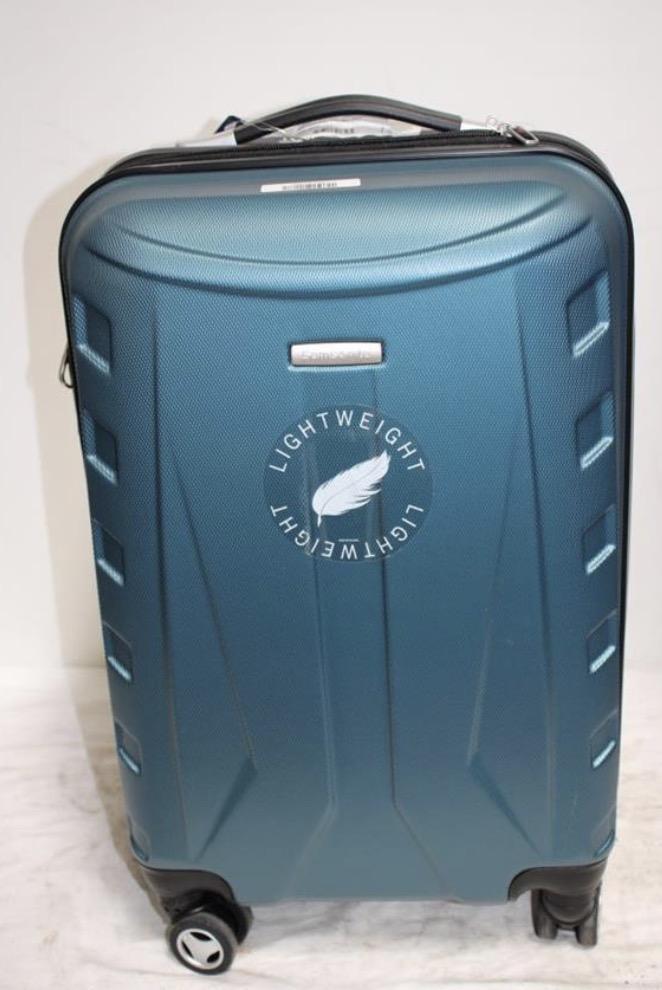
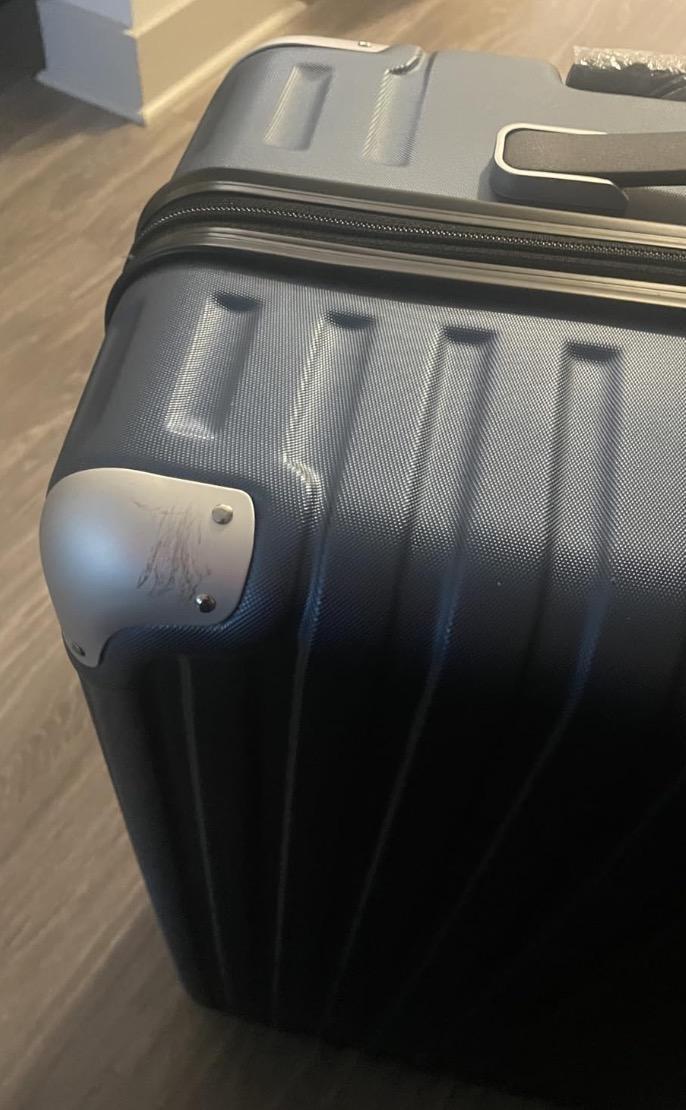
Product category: items_tea
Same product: no